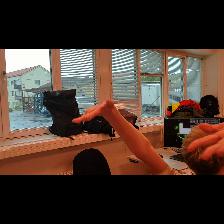
Label: Human